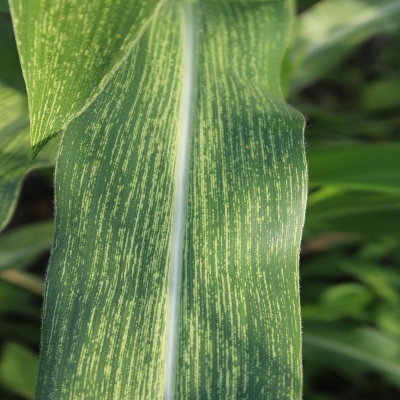
Crop: Maize
Condition: streak virus